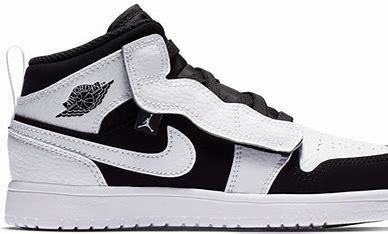
Brand: Jordan
Model: 1 Alt